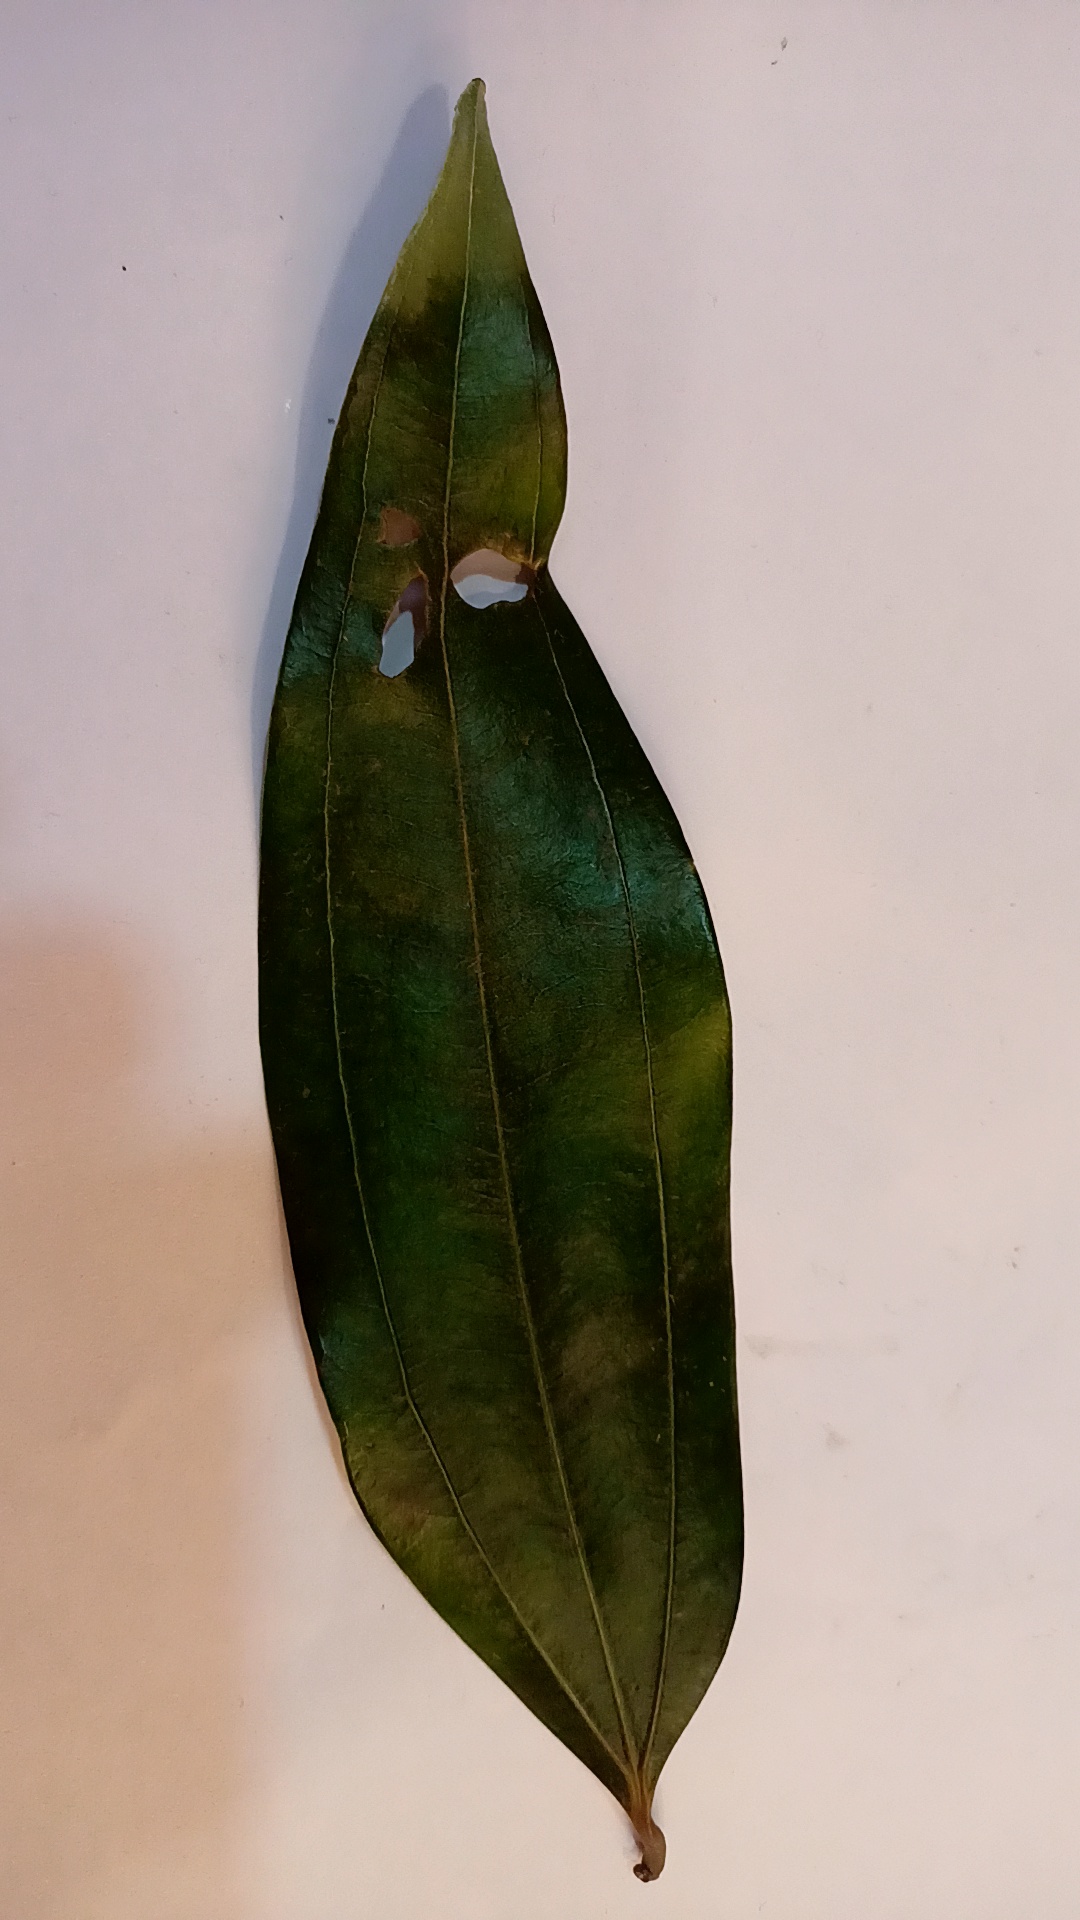
Label: Disease